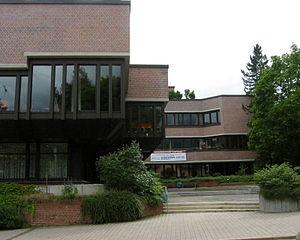
Gauting est une commune de Bavière, située dans l'arrondissement de Starnberg, dans le district de Haute-Bavière, et arrosée par la Würm.